Abner Wimberly

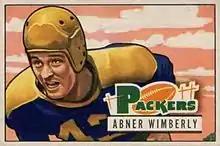
Wimberly on a 1951 Bowman football card

Abner Wimberly (May 4, 1926 – September 18, 1976) was an American football player who played three seasons for the Green Bay Packers of the National Football League (NFL). He also played one season in the All-America Football Conference (AAFC) with the Los Angeles Dons. He played college football at Louisiana State University. He was inducted into the LSU Athletics Hall of Fame in 1949.